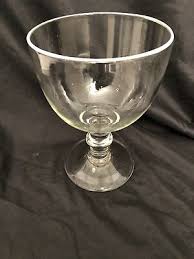
Label: glass